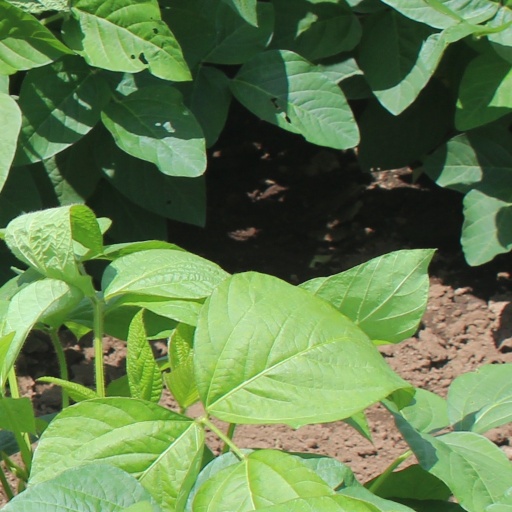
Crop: soybean